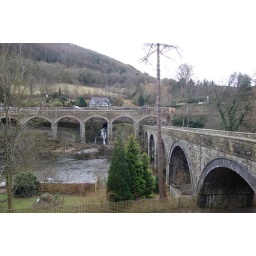
The road goes over the canal and the river to the right, and the railway over the road and small stream.